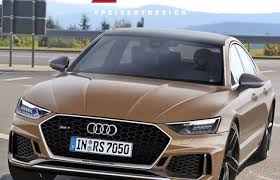
Label: noambulance